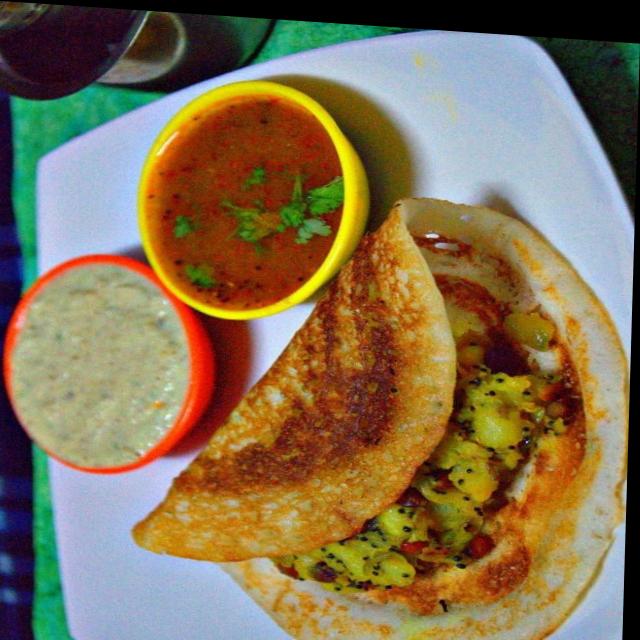
Dish: masala_dosa